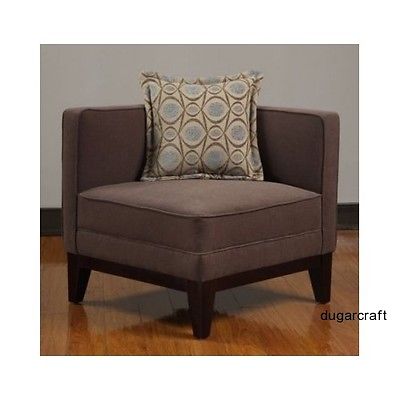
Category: chair